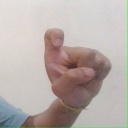
अक्षर: इ